History of socialism

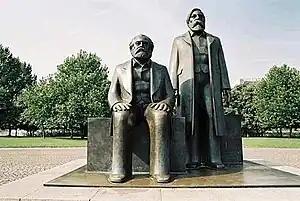
Statue of Karl Marx and Friedrich Engels in Alexanderplatz, Berlin

While the use of the term "socialism" was initially adopted to describe the philosophy of the Saint-Simonians, which advocated the socialized ownership of the means of production, the term was quickly appropriated by working class movements in the 1840s, and in the 19th century the term "socialism" came to encompass a wide and diverse range of economic policies and doctrines which could include any view from generic opposition against "laissez-faire" capitalism to the systematic communism of classical Marxism and anything in between. In general a view could be deemed as socialism or socialistic if it advocated for the government to take action that would benefit the lower classes and ameliorate economic and social problems in society. According to Sheldon Richman, "[i]n the 19th and early 20th centuries, 'socialism' did not exclusively mean collective or government ownership of the means of production but was an umbrella term for anyone who believed labour was cheated out of its natural product under historical capitalism."